Saint-Jean-du-Corail

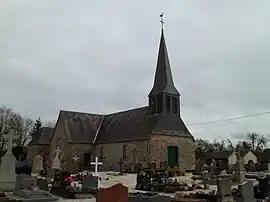
The church of Saint-Jean-Baptiste

Saint-Jean-du-Corail is a former commune in the Manche department in Normandy in north-western France. On 1 January 2016, it was merged into the new commune of Mortain-Bocage. Its population was 257 in 2022.